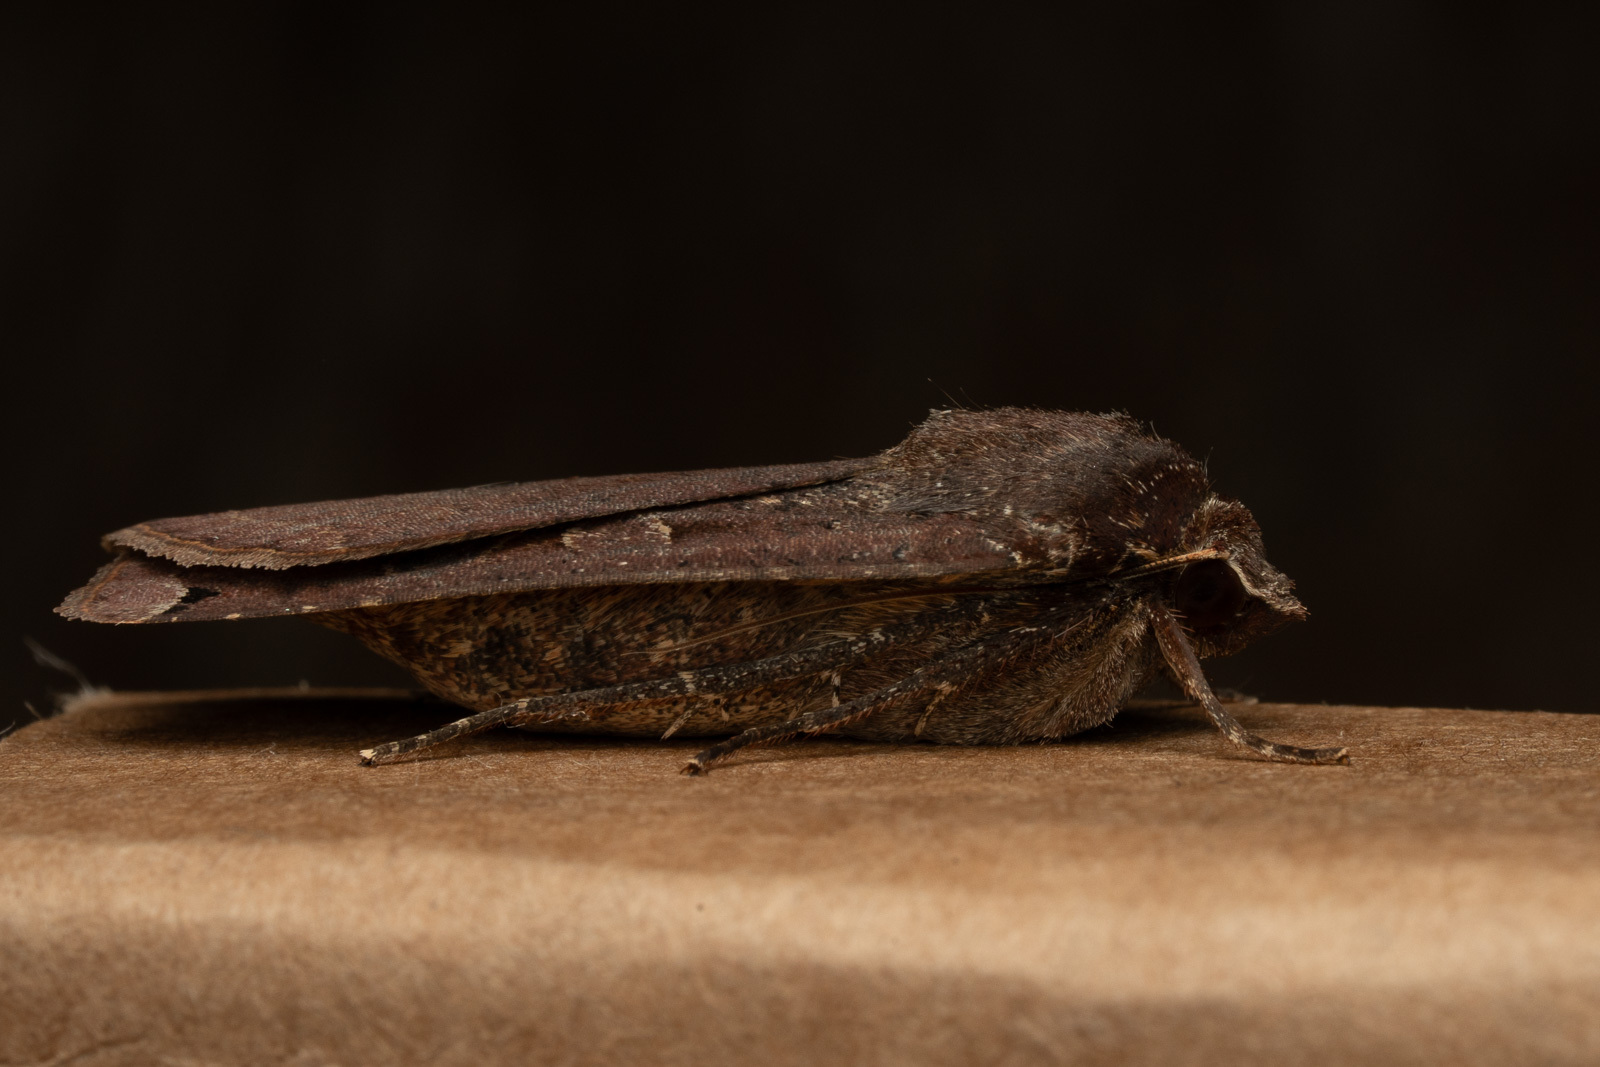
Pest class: cutworms